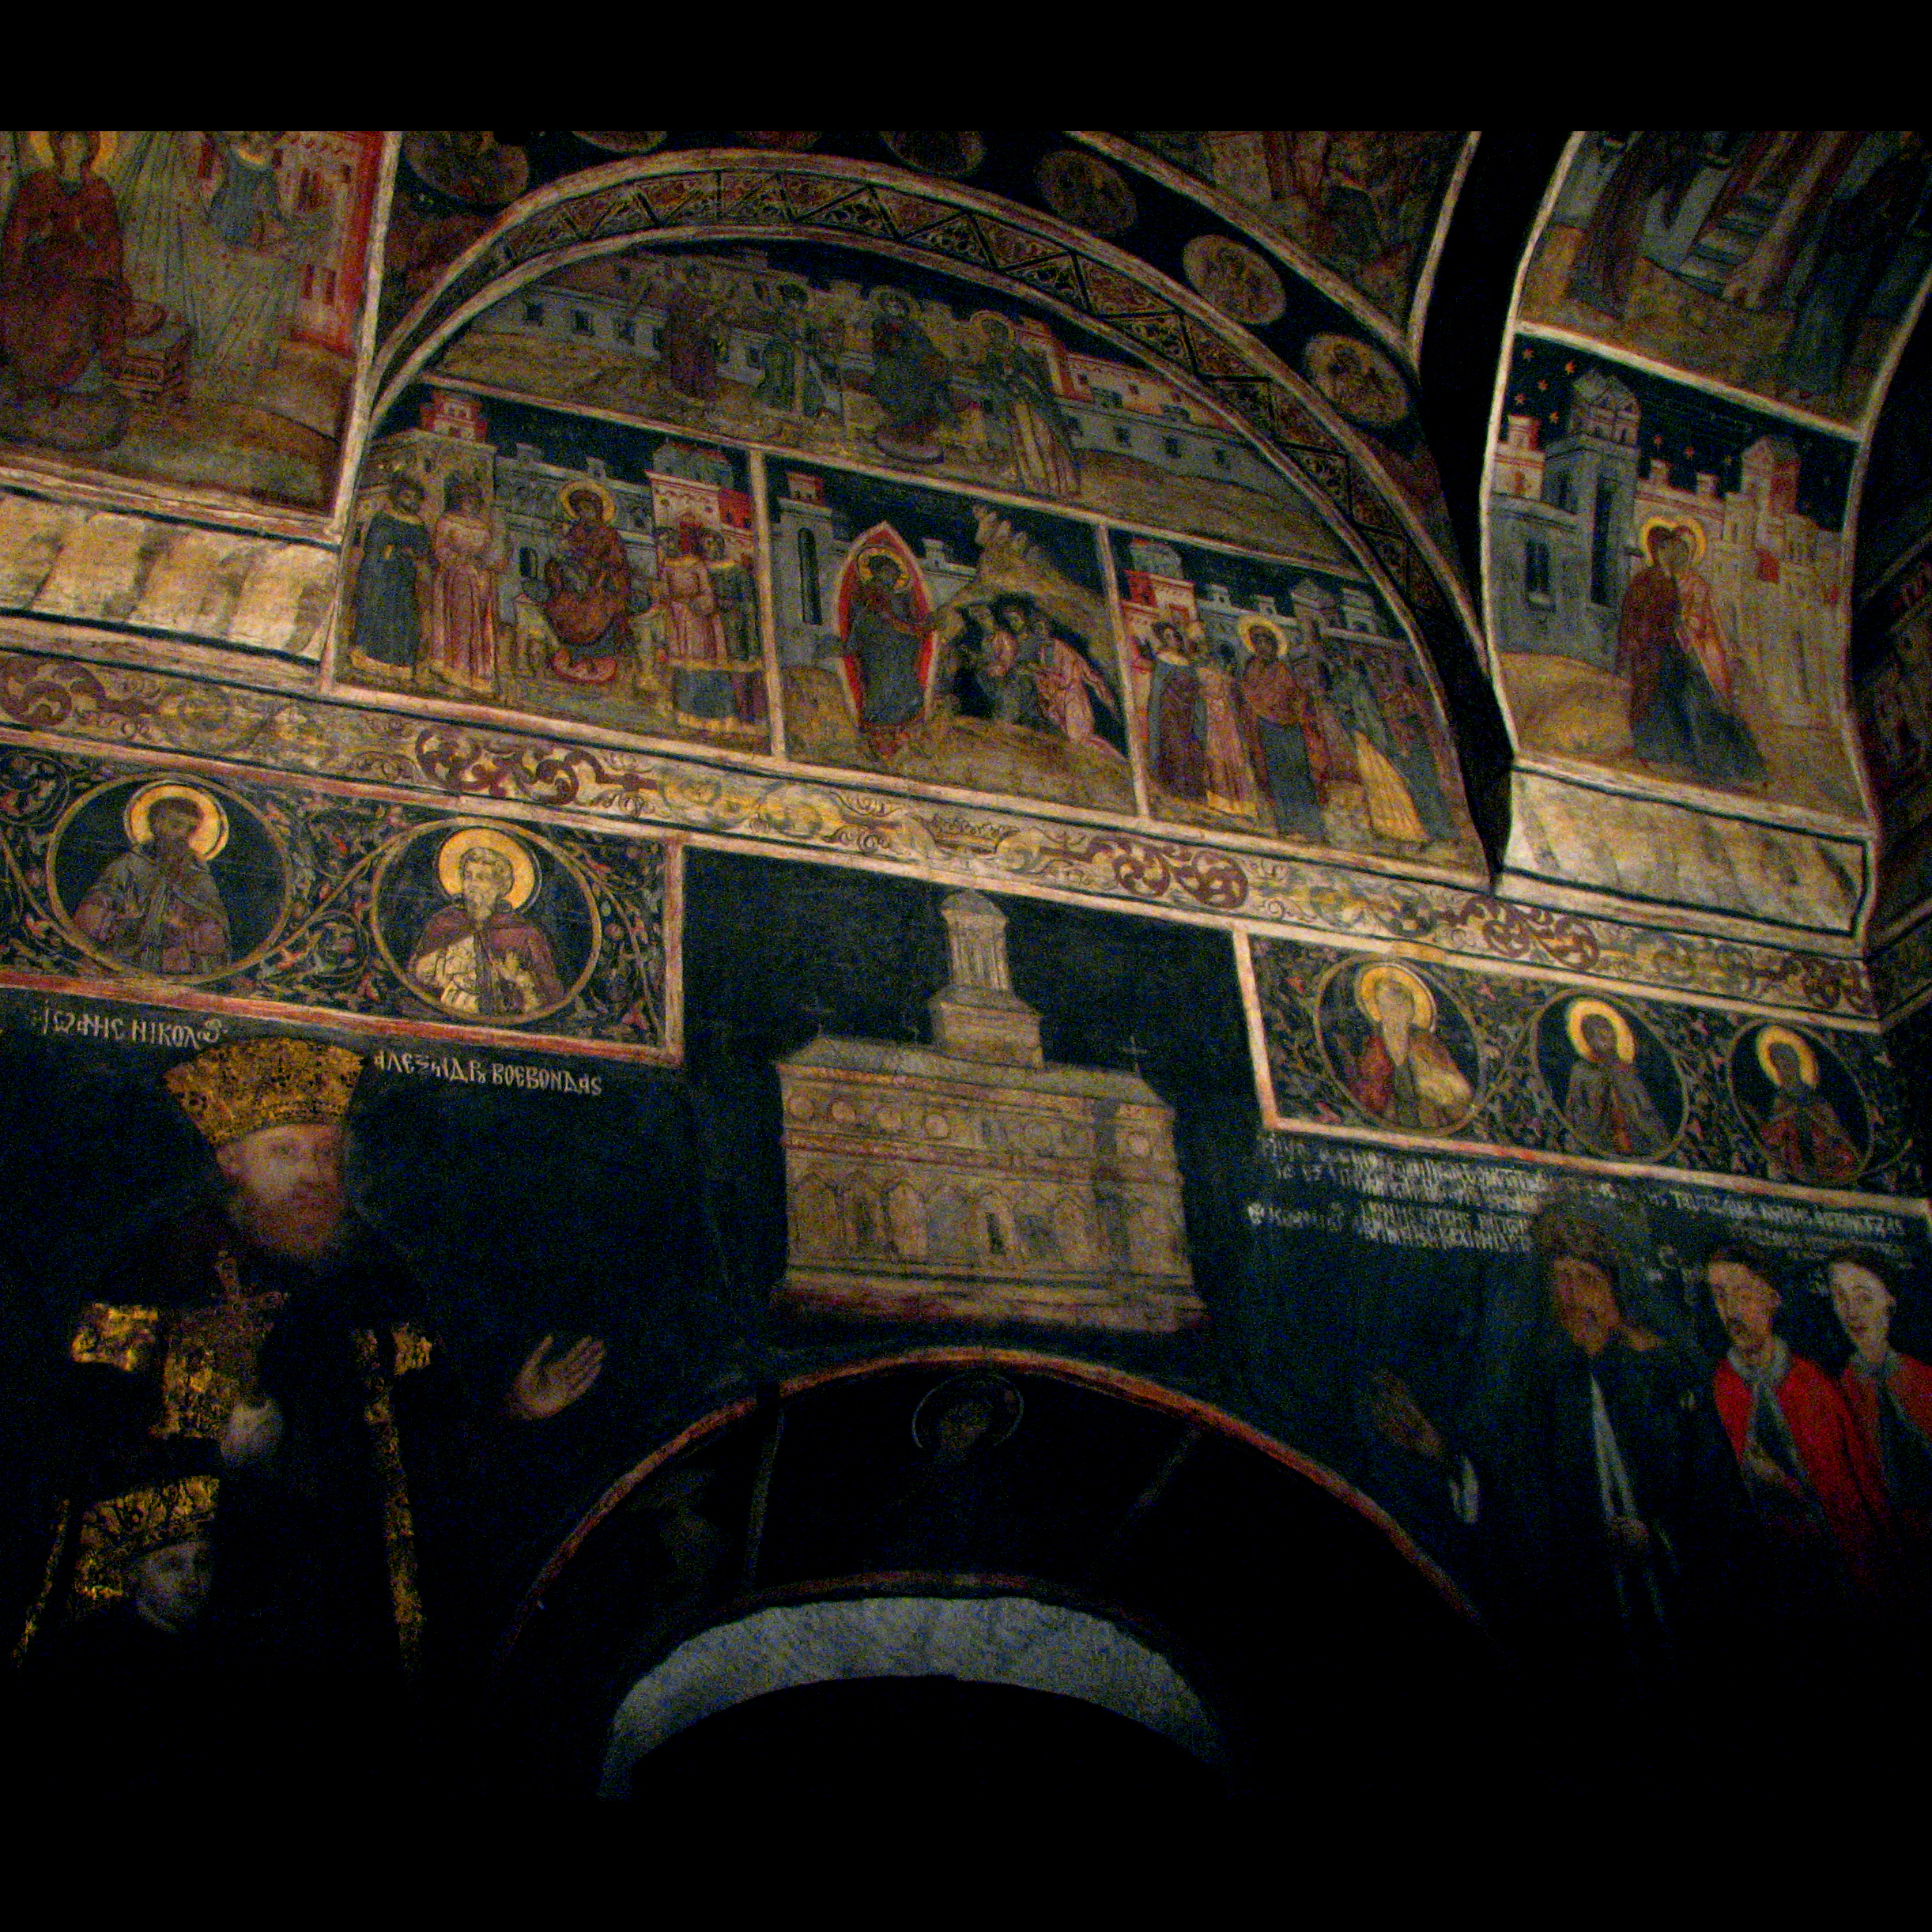
architecture, photography, building, photo, europe, religion, church, christian, photos, religious, art, de, monastery, churches, fotografie, christianity, romana, orthodox, eastern, romania, bucharest, convent, bor, biserica, arhitectura, orthodoxy, romanian, ortodoxa, ortodox, manastirea, manastire, ortodoxia, ortodoxie, ecclesiastical, bisericeasc, cladire, edificiu, bucuresti, centrulvechi, lipscani, stavro, stavropoleos, brancovenesc, 1724, votive, votiv, cre tinism, cre tin, ancient history